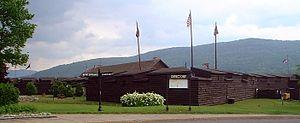
Le Fort William Henry était un fort anglais situé au sud du lac George dans la province de New York. Le fort fut construit par William Johnson en septembre 1755, pendant la Guerre de Sept Ans, pour se protéger des assauts des Français de Fort Carillon et de Fort Saint-Frédéric.